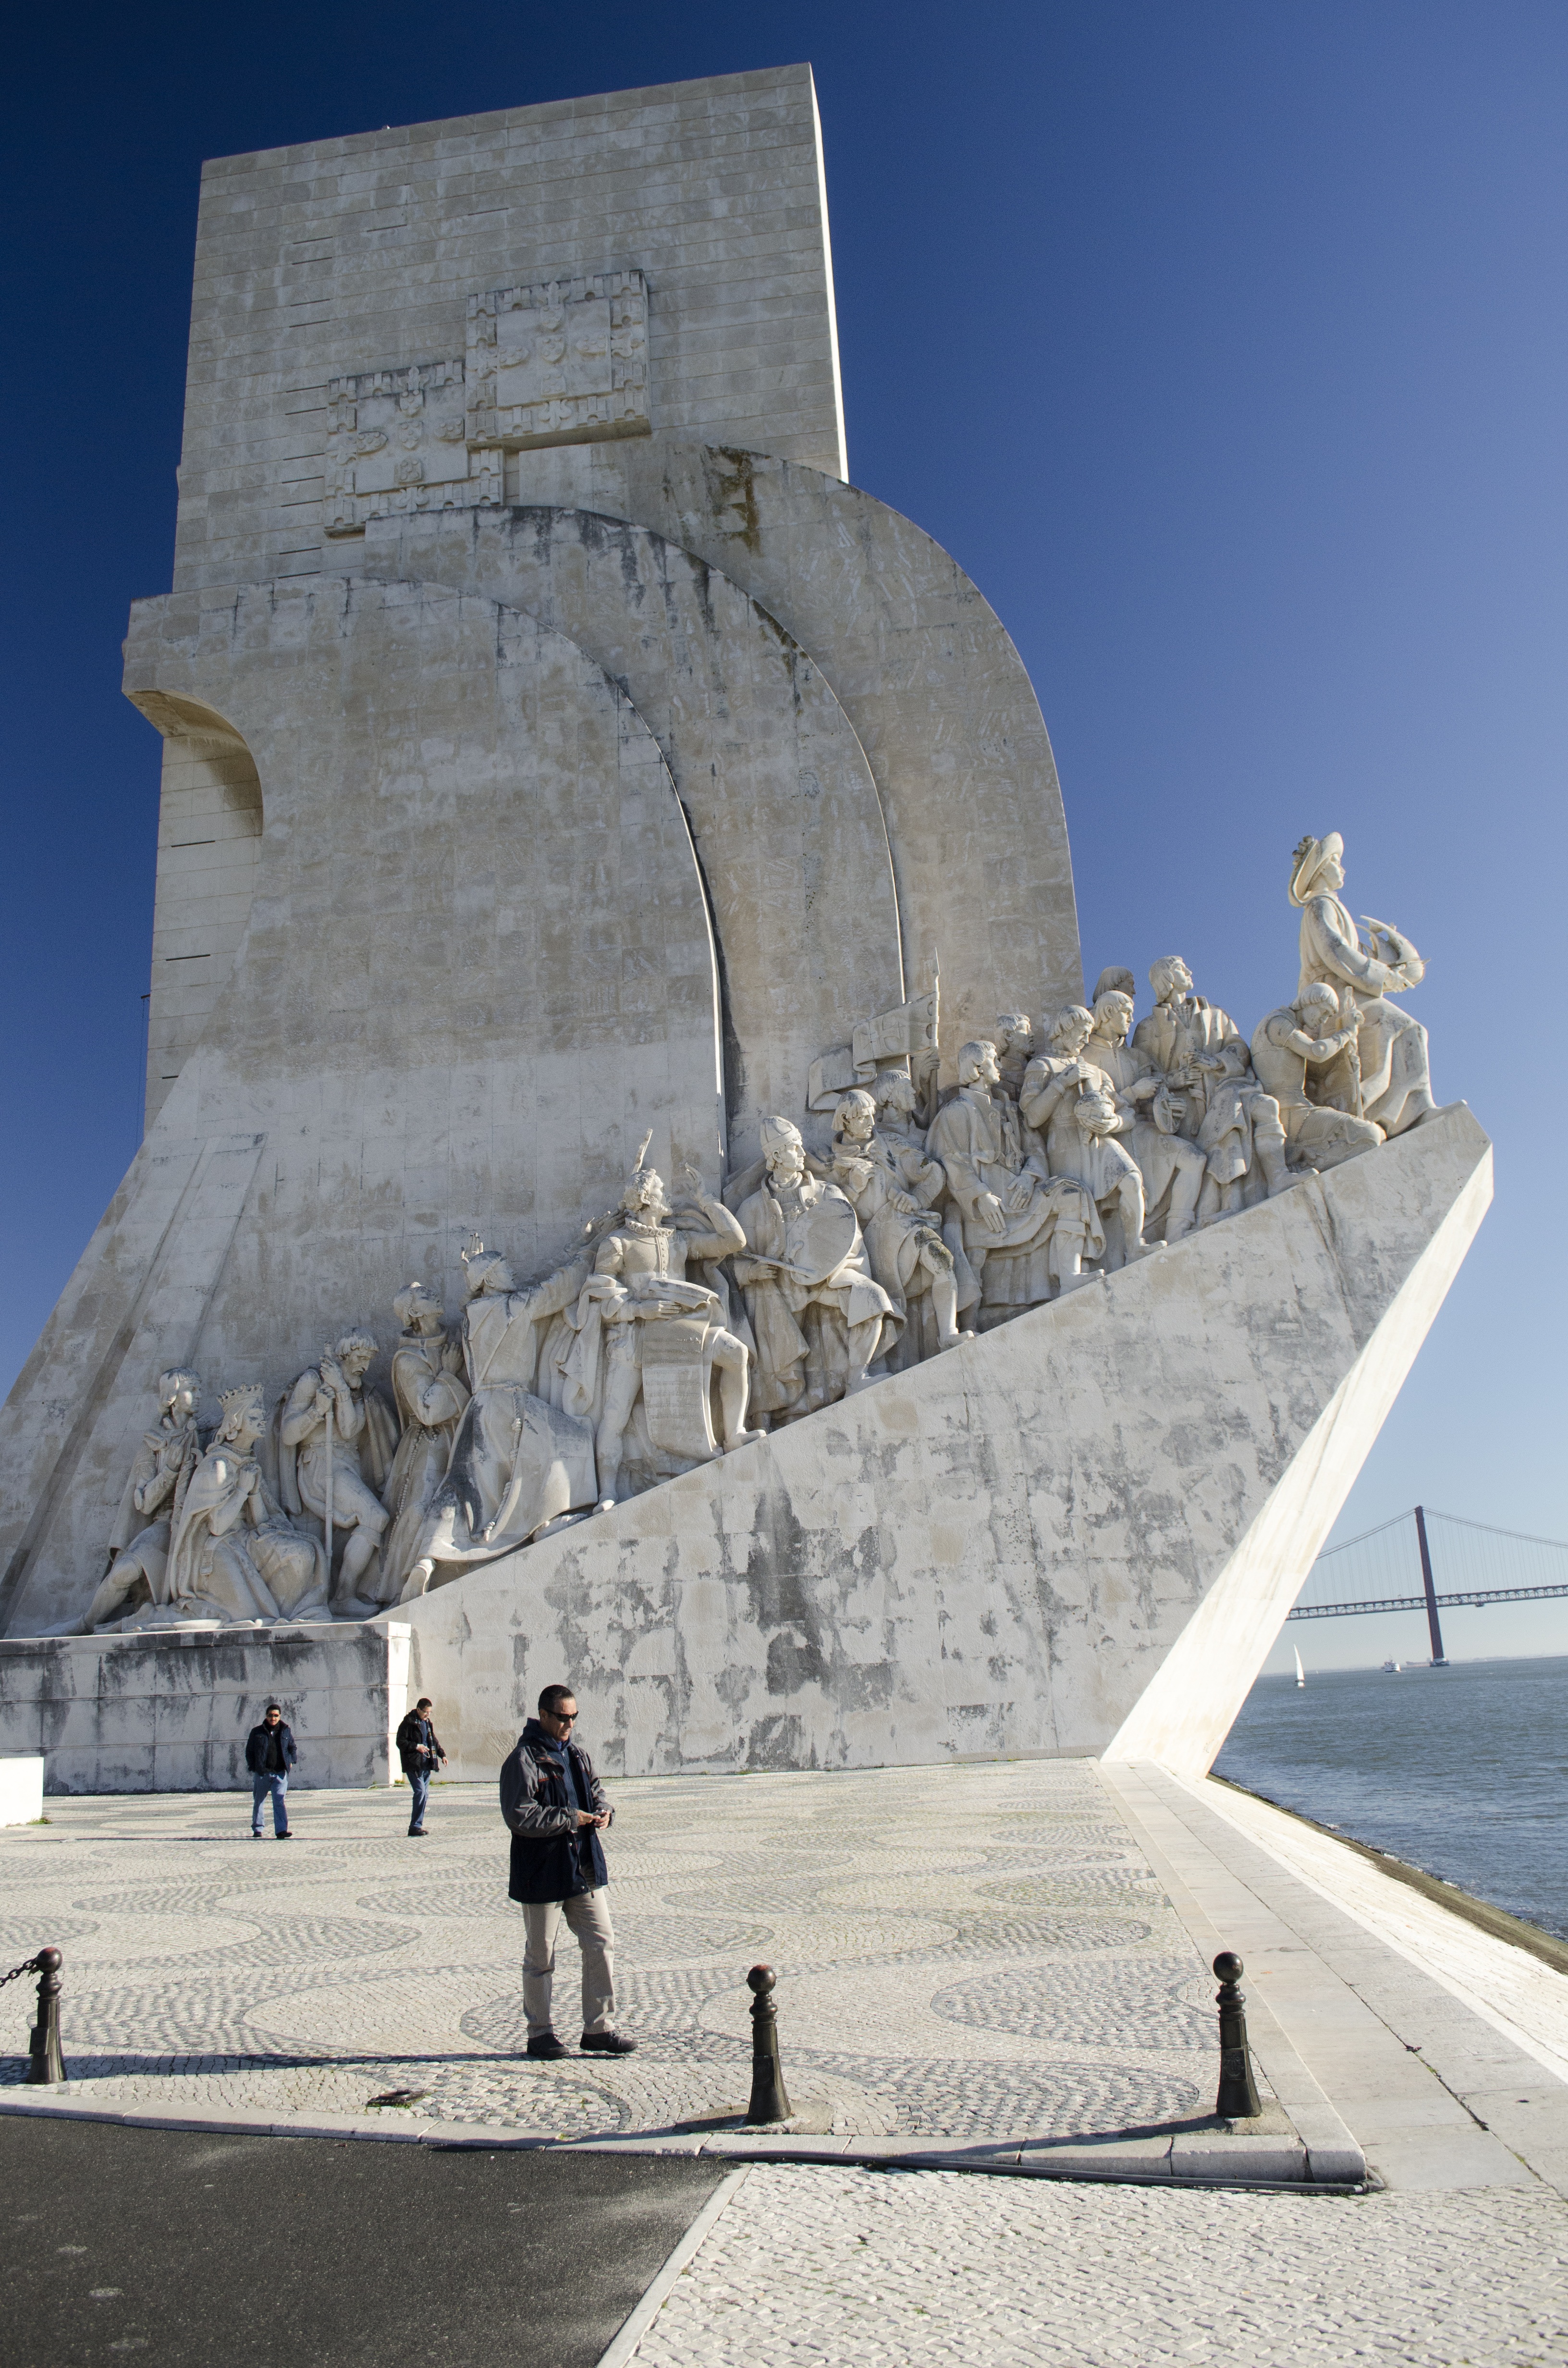
sea, sand, rock, architecture, sky, river, stone, monument, europe, statue, explorer, landmark, blue, tourism, sculpture, memorial, figure, temple, portugal, monumental, maritime, lisboa, lisbon, belem, portuguese, monolith, discoveries, navigator, ancient history, discoverer